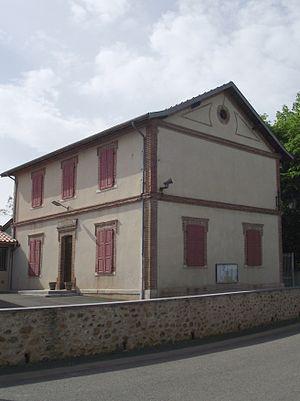
Mairie de Clarens (Hautes-Pyrénées, France)
Clarens est une commune française située dans le département des Hautes-Pyrénées, en région Occitanie.